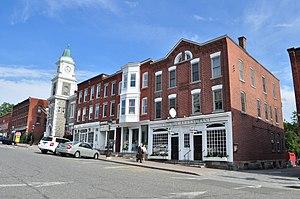
Litchfield est une ville située dans le comté de Litchfield, dans l'État du Connecticut, aux États-Unis. Lors du recensement de 2010, Litchfield avait une population totale de 8 466 habitants. Jusqu'à 1960, Litchfield était le siège du comté de Litchfield.